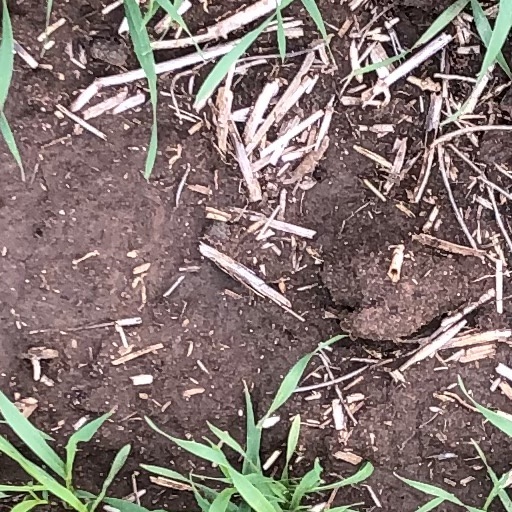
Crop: wheat